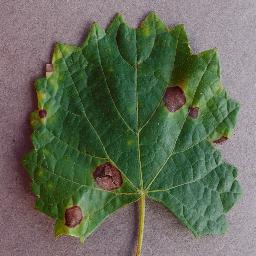
Label: Grape___Black_rot